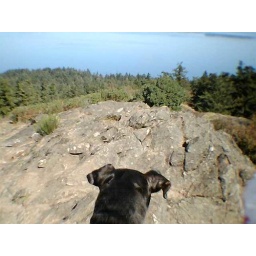
I love this one of Rain the dog looking over the mountain top on Mt. Doug.